Abell 2261

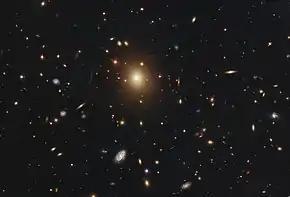
Abell 2261

Abell 2261 is one of 25 galaxy clusters being studied as part of the Cluster Lensing And Supernova survey with Hubble (CLASH) program, a major project to build a library of scientific data on lensing clusters.